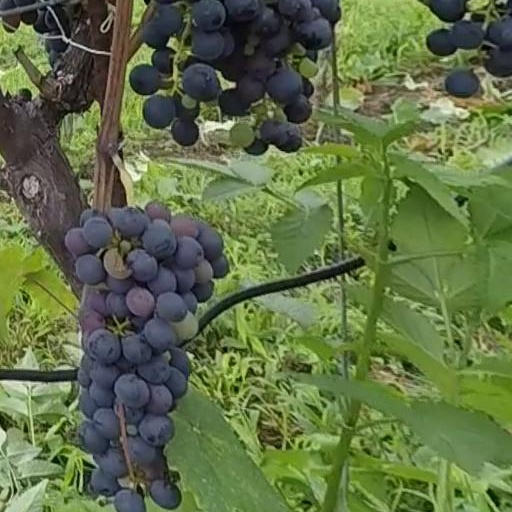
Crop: grape